Dan Carter

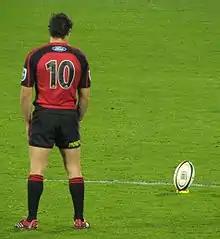
Carter kicking at goal for the Crusaders

Carter made his provincial debut for Canterbury in 2002, and in 2003 was signed by the Super Rugby side the Crusaders. Initially playing mainly at second five-eighth Carter reached the final of the Super 12 competition with the Crusaders in 2003, 2004, 2005 and 2006. Although they lost the 2003 and 2004 finals, in 2005 Carter had moved to first five-eighth. He regularly played with first-five eighth Andrew Mehrtens before Mehrtens left the team following their 2004 season. In 2005 and 2006 the Crusaders won the competition, and in the 2006 season Carter scored the most individual points for a player in one season with 221.